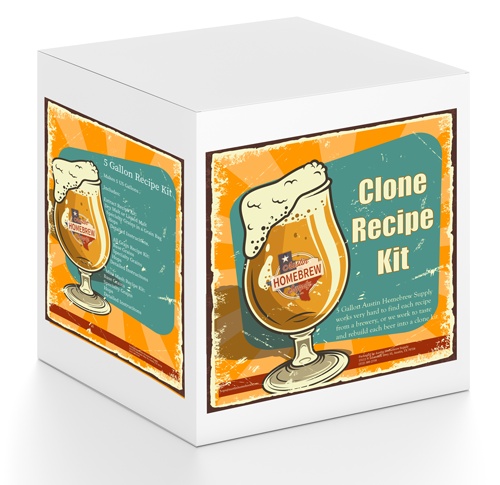
Real Ale Rio Blanco Pale Ale Clone (10A) - MINI MASH Homebrew Kit
Real Ale Rio Blanco Pale Ale (10A) - MINI MASH Homebrewing Recipe Kit Clone Mini Mash Pale Ale Ingredient Kit Click Here To Access Recipe Instruction Sheet Real Ale Brewing Company. Blanco, Texas. Makes 5 US gallons
Brand: AHS Recipes
Category: Arts & Entertainment > Hobbies & Creative Arts > Homebrewing & Winemaking Supplies > Homebrewing & Winemaking Kits > Beer Brewing Kits